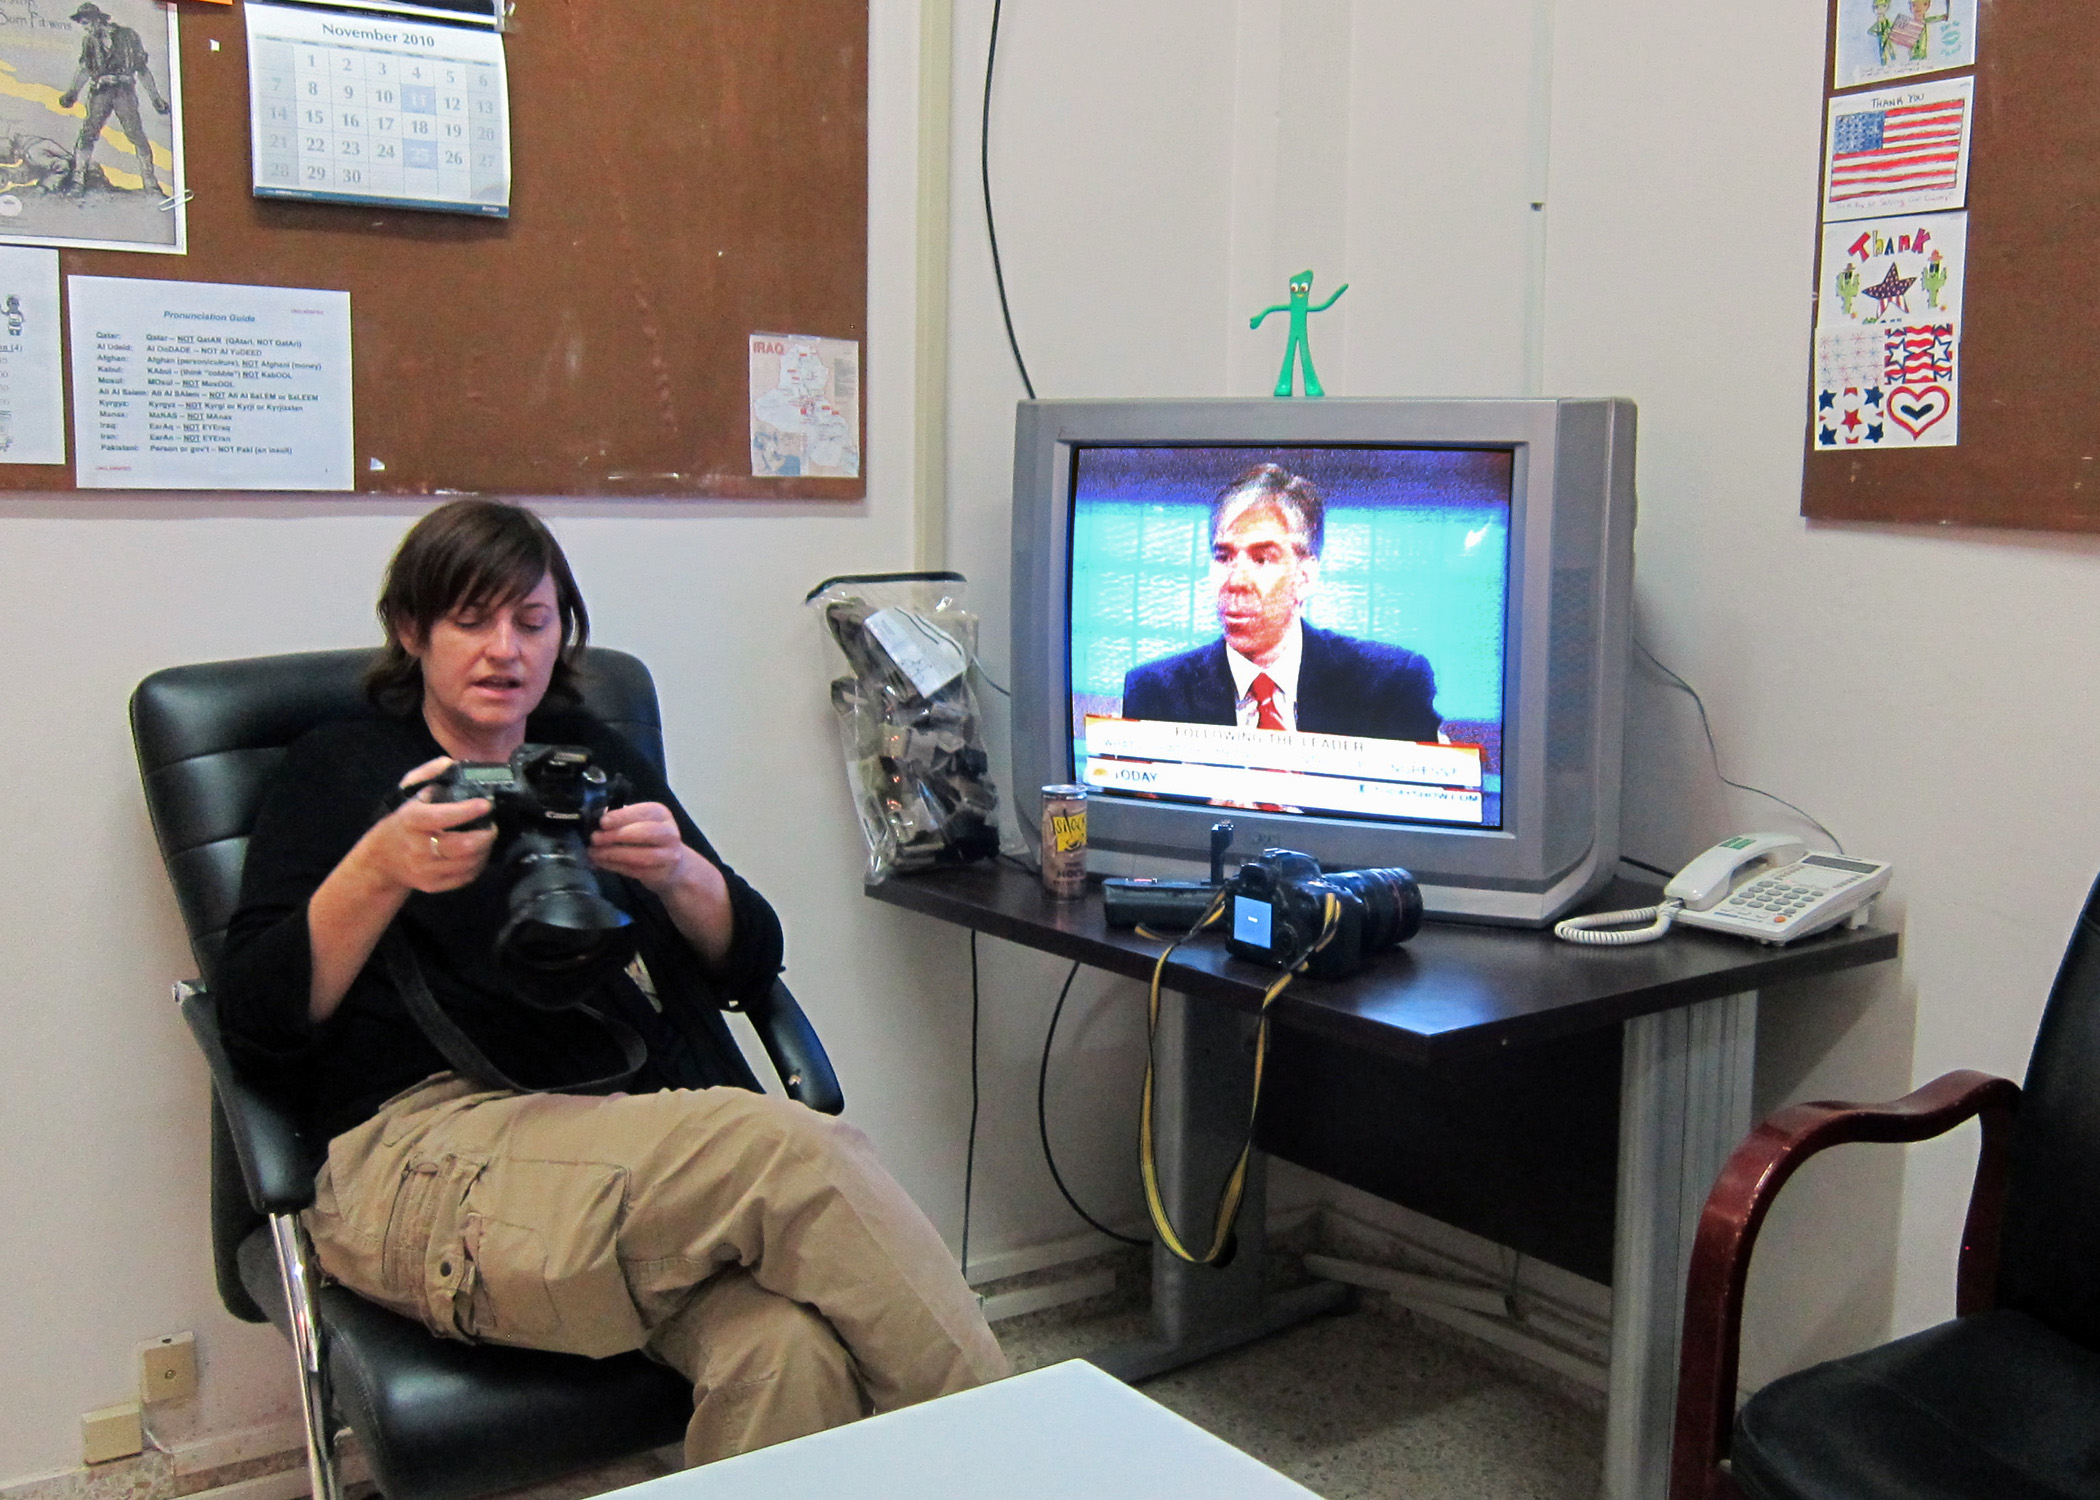
desk, technology, gadget, furniture, veteransday, iraq, jointbasebalad, electronic device